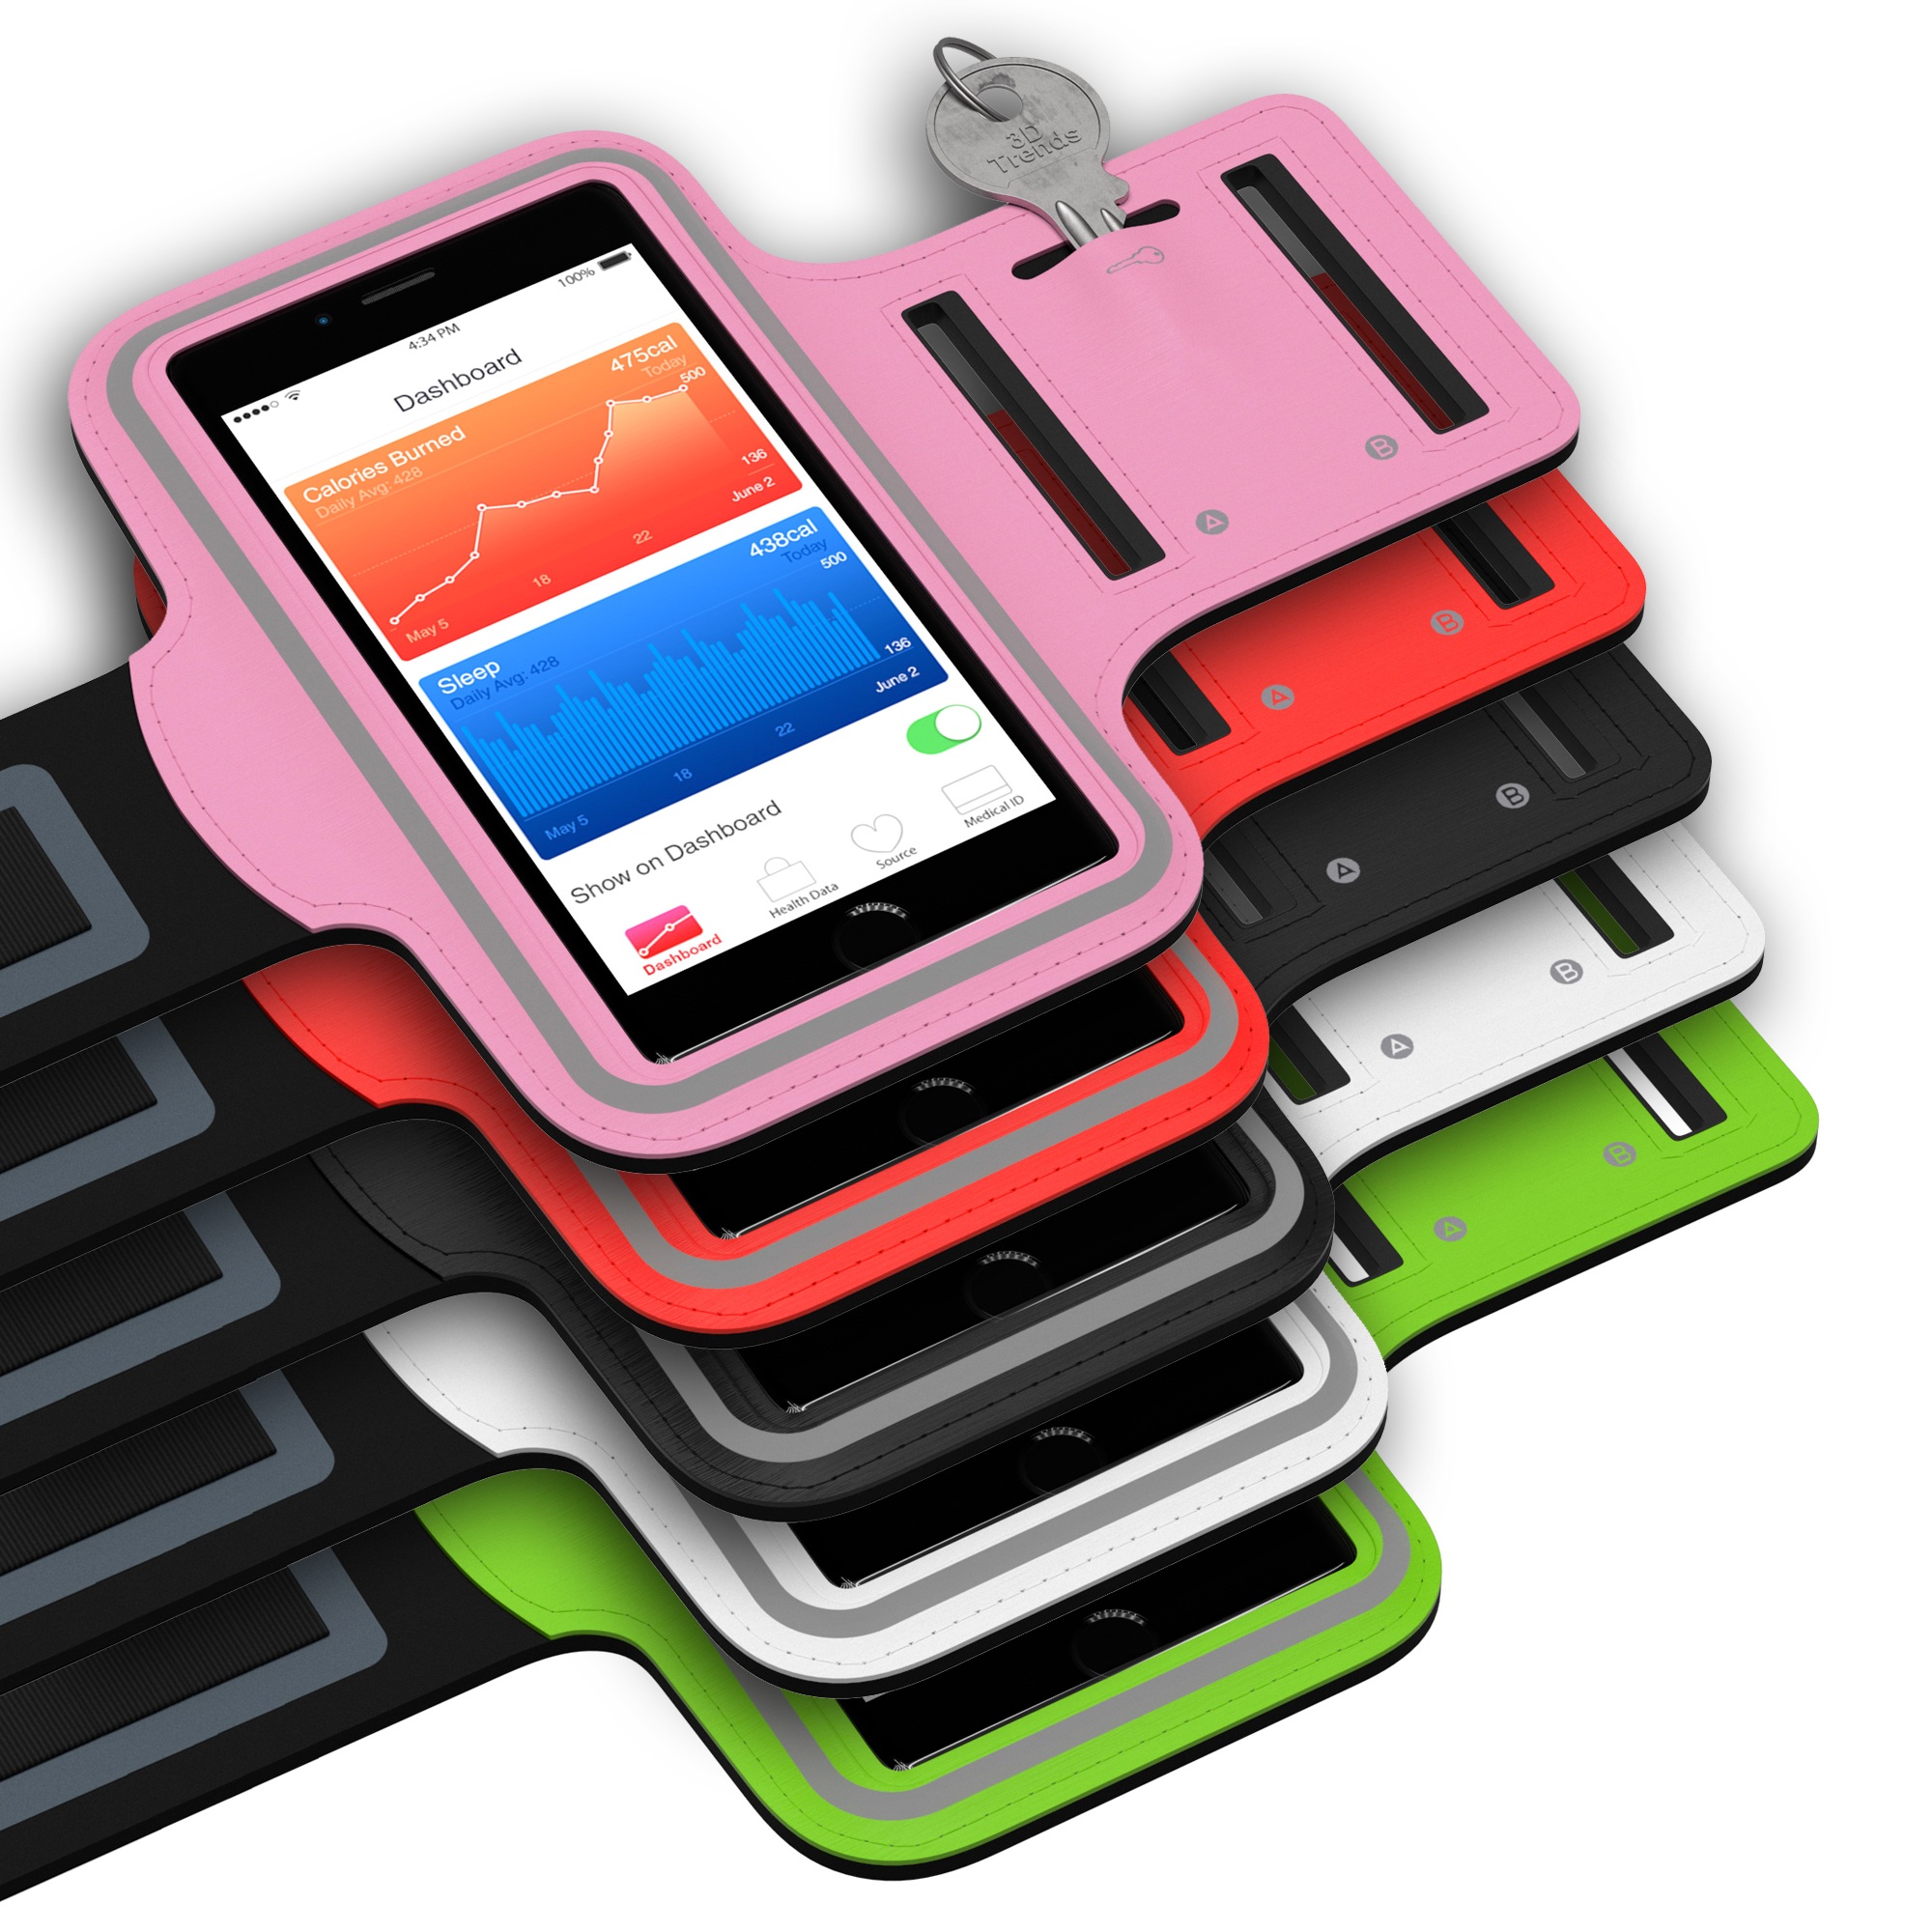
smartphone, hand, technology, sport, run, telephone, gadget, jogging, leisure, mobile phone, product, font, race, illustration, jog, sports armband, portable communications device, communication device, telephony, mobile phone accessories, mobile phone case